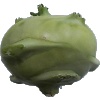
Label: Kohlrabi 1